Spruce Creek Rod and Gun Club

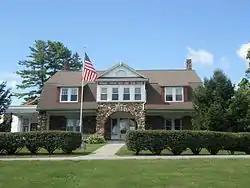

The Spruce Creek Rod and Gun Club is a historic, American clubhouse and associated outbuilding complex that is located in Franklin Township, Huntingdon County, Pennsylvania.